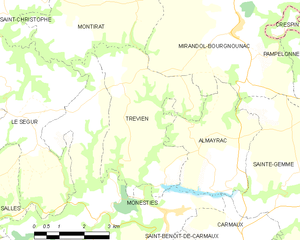
Carte des communes françaises Trévien